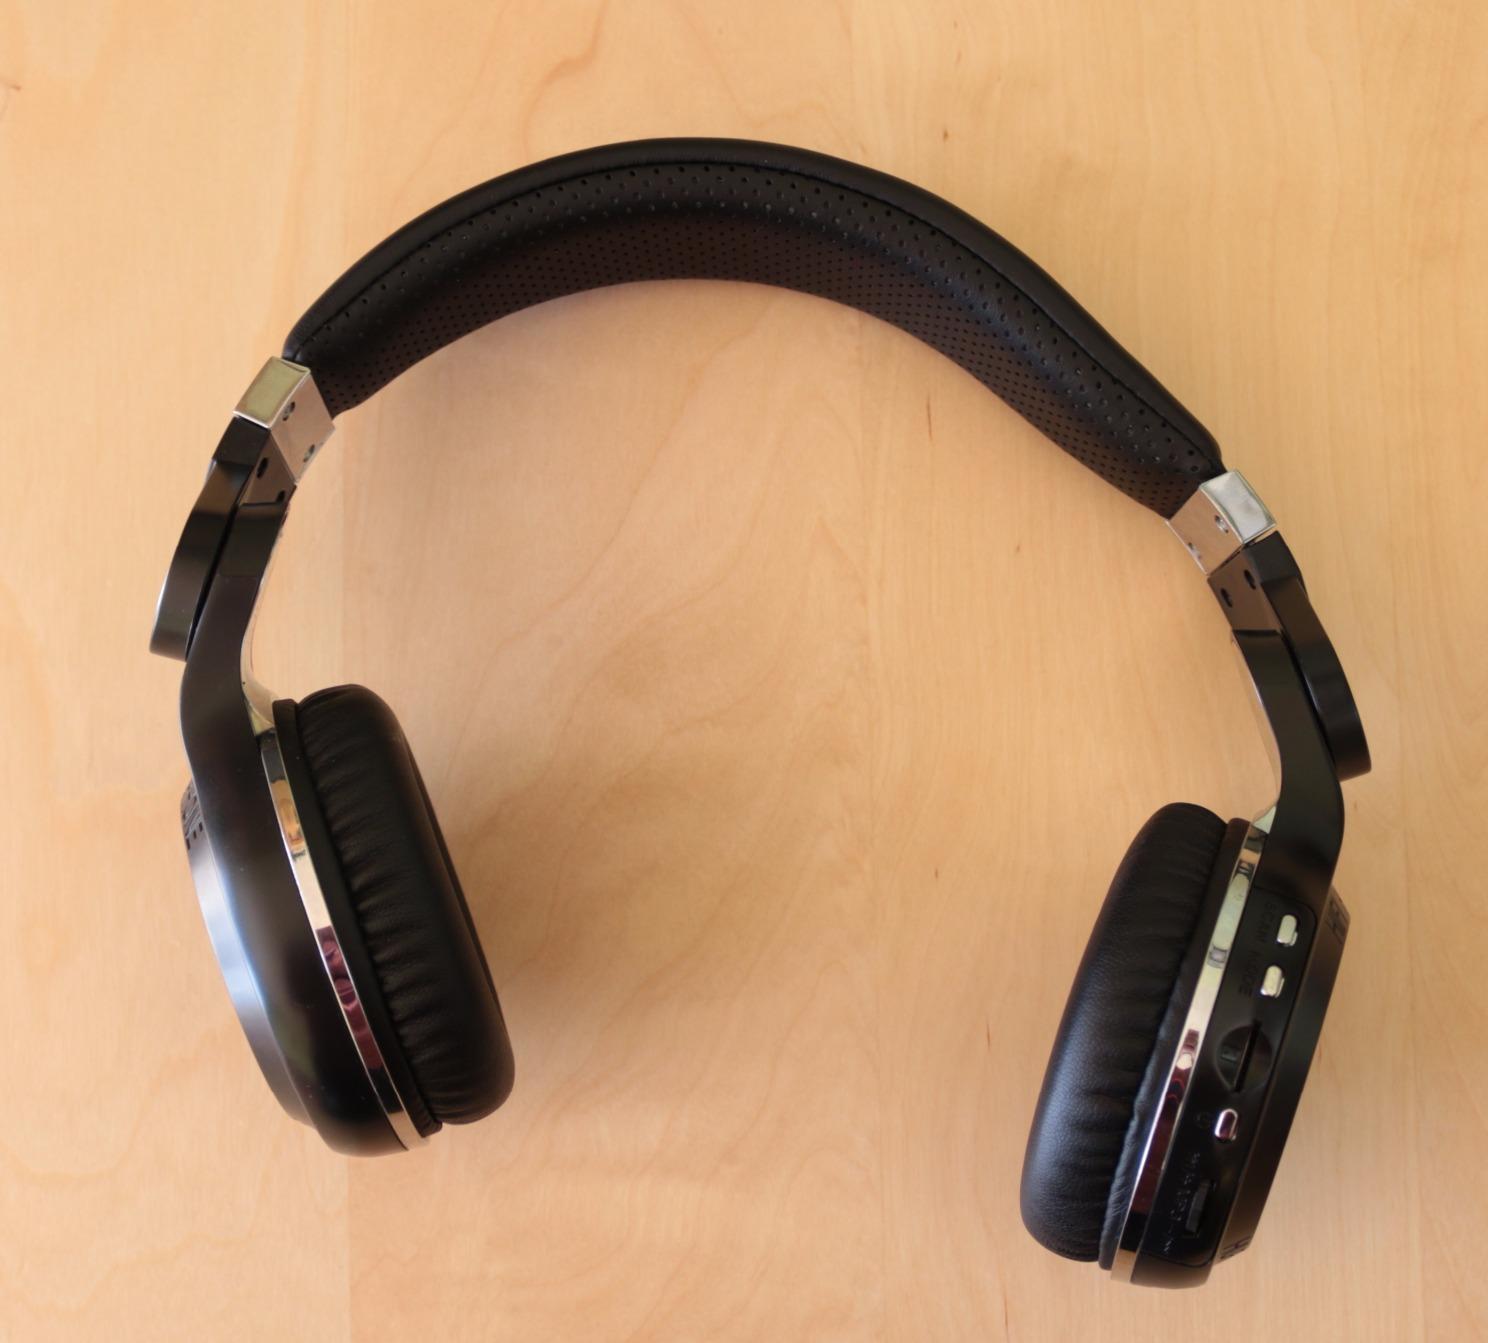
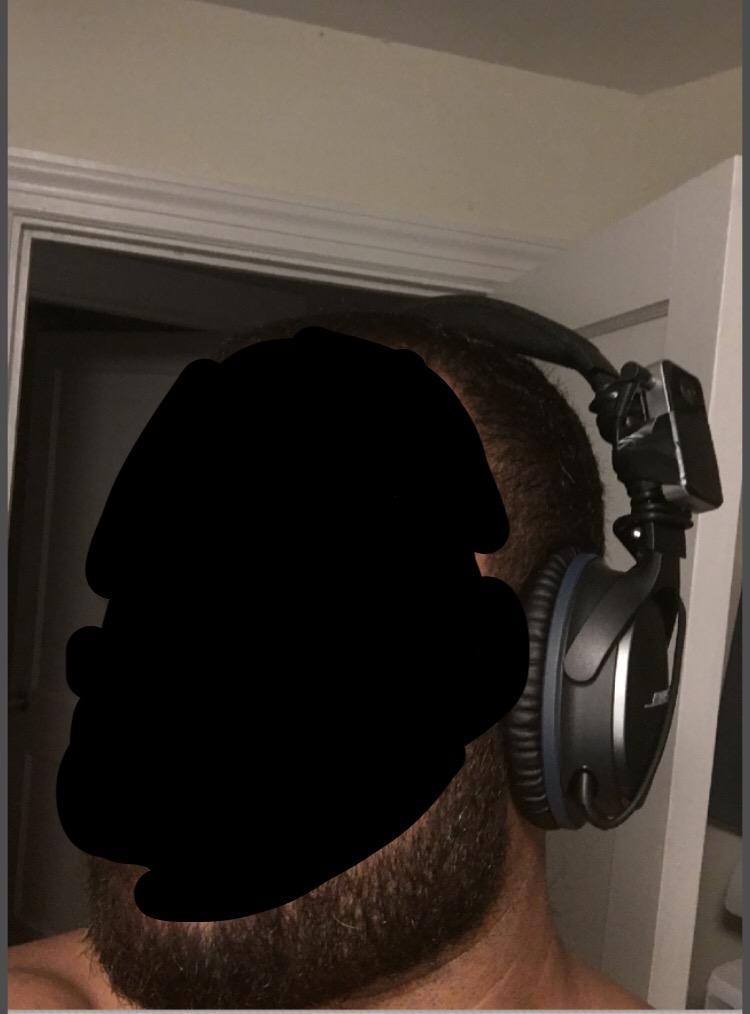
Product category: headphones
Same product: no